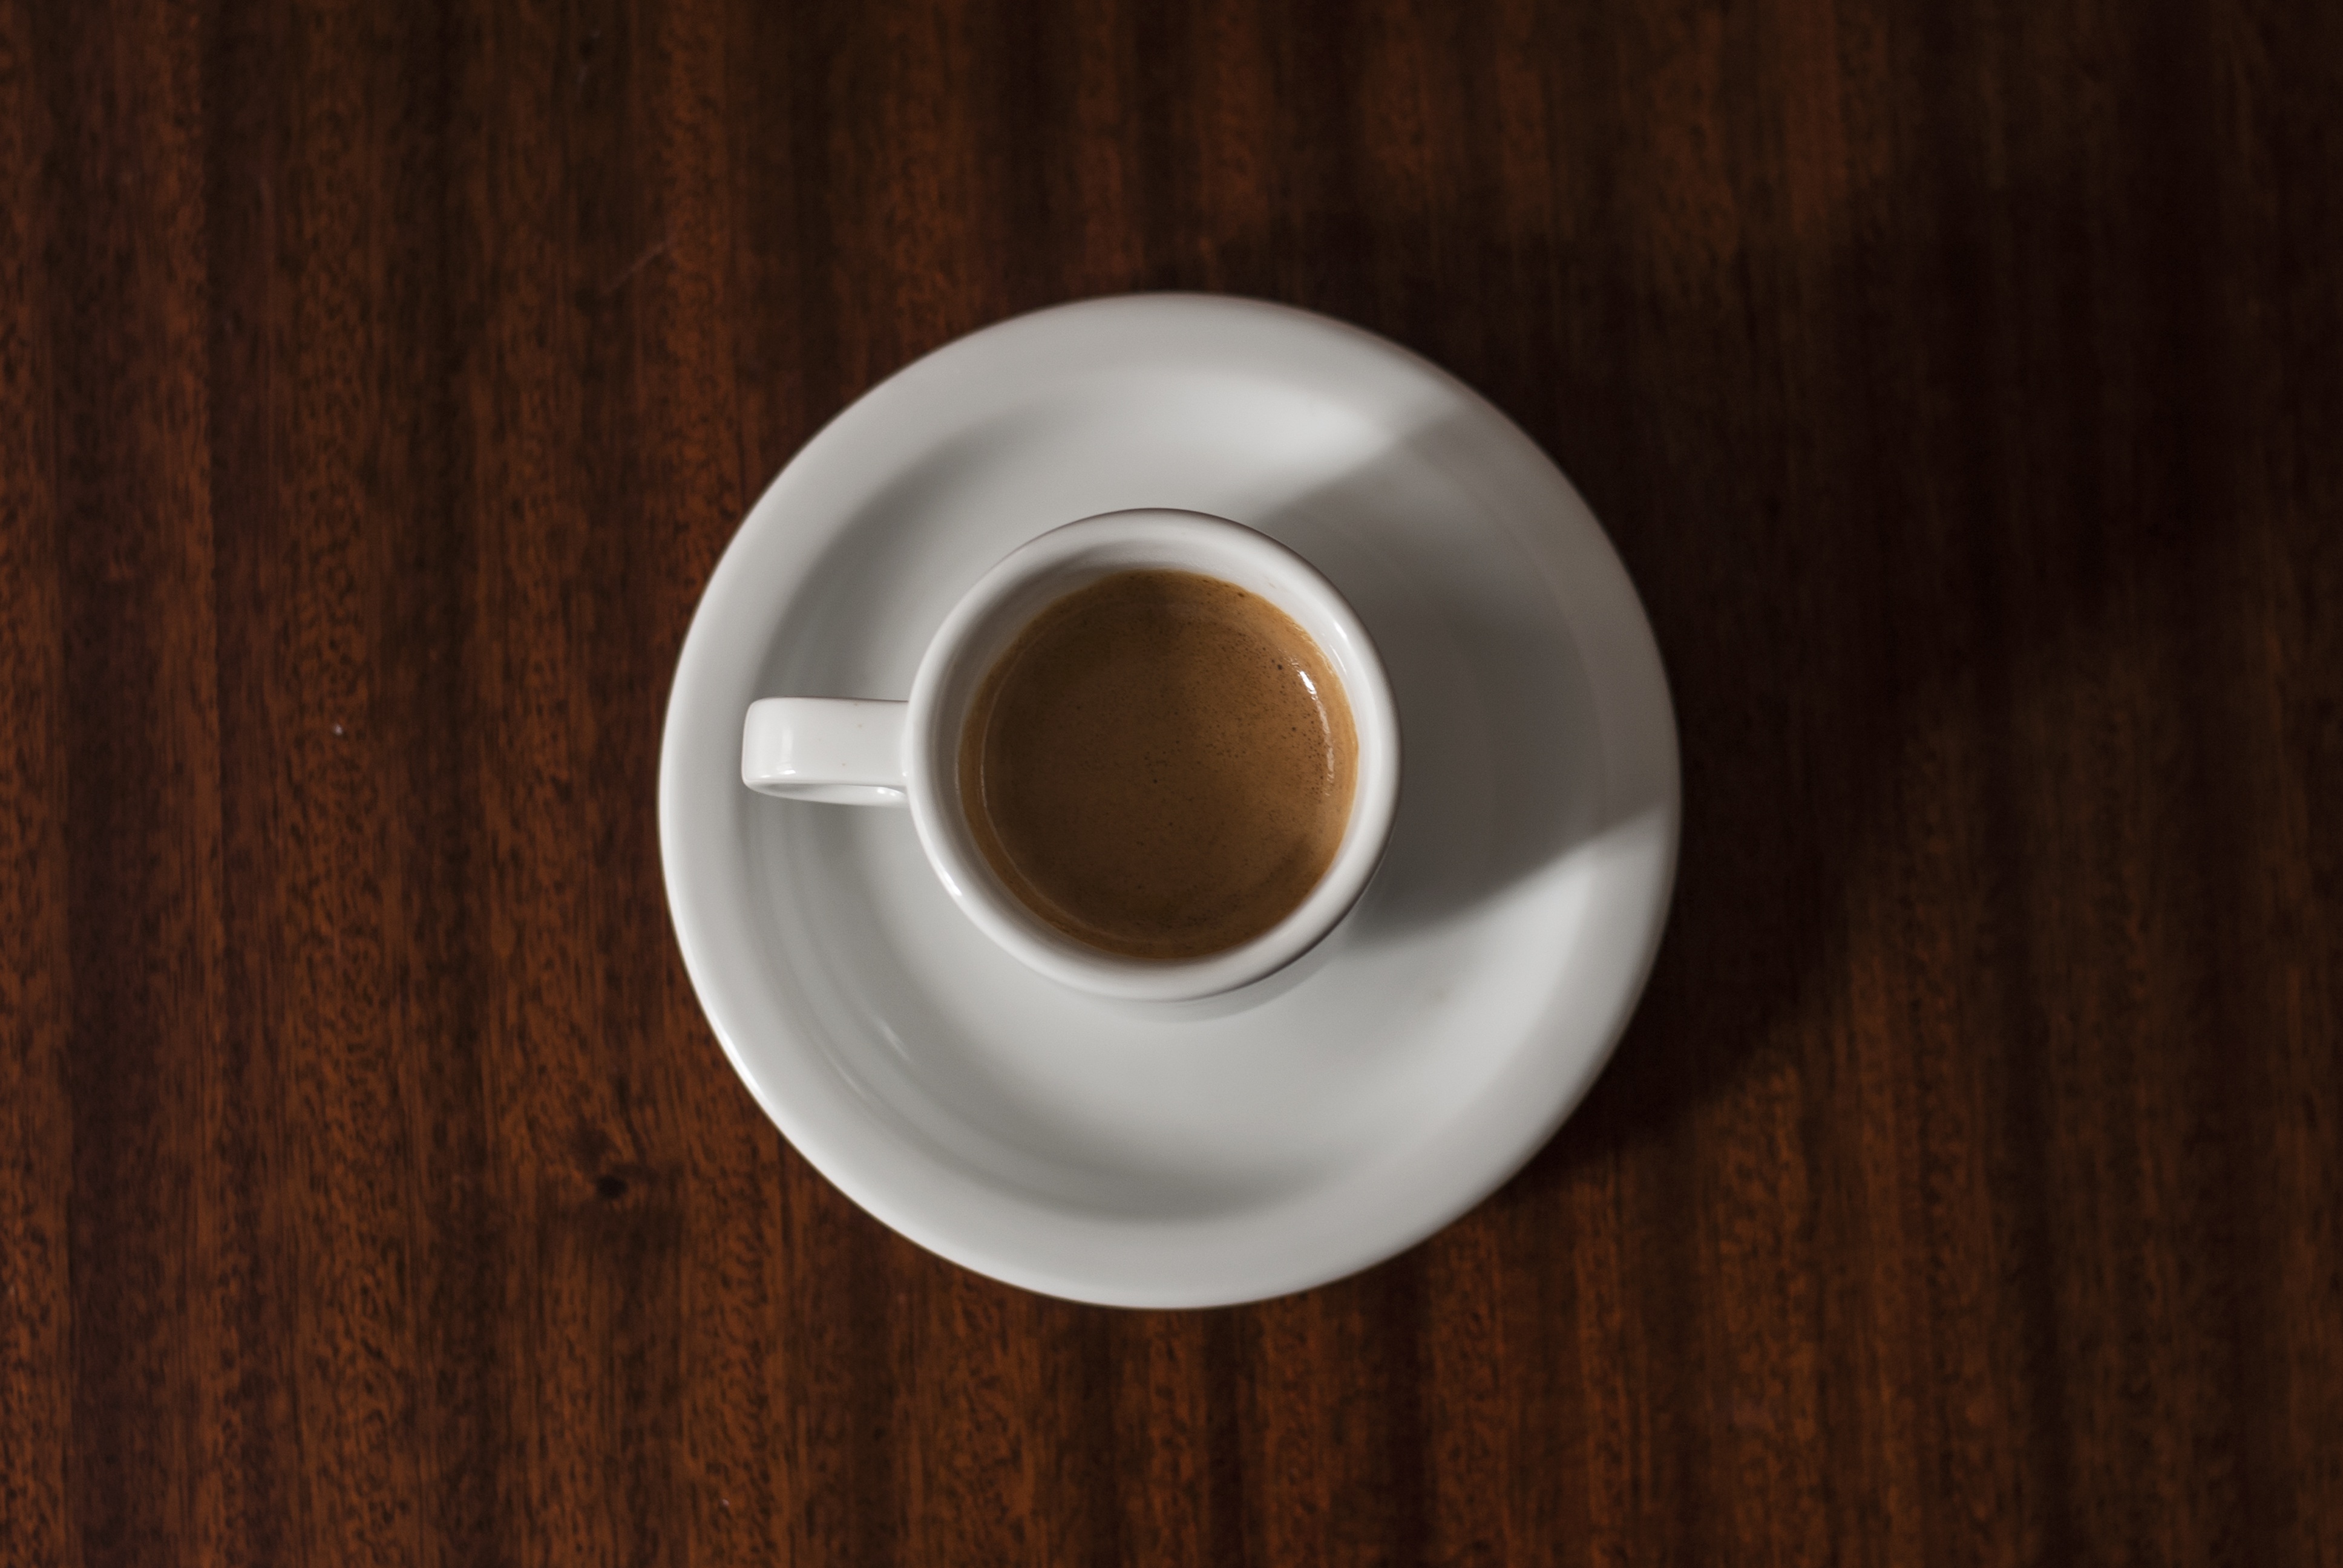
table, coffee, restaurant, cup, saucer, drink, breakfast, espresso, coffee cup, cup of coffee, caffeine, pause, ristretto, drinkware